A-bus (Copenhagen)

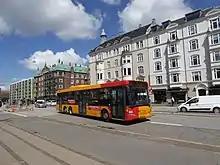
Line 1A on Østerbrogade

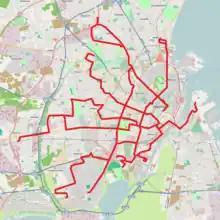
A-bus transit net in Copenhagen, October 2019

A-buses are a type of city bus in Copenhagen that run frequently and make use of many stops around the city. They were introduced on October 20, 2002, by the now-defunct HUR Trafik, to coincide with the opening of the first stage of the Copenhagen Metro. Today, the A-buses are run by Movia, who outsource operations to various contractors. The buses are easily identifiable as yellow with red corners at the front and back.